Armenian illuminated manuscripts

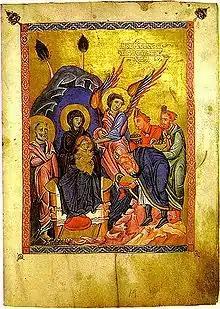
Page from Armenian manuscripts illuminated by Toros Roslin.

The influence of the art of Vaspurakan goes beyond the bordering territories. This is noticed in the presence of a strong link between the Vaspurakan school and the school of the previously Armenian-populated Nakhichevan. Two illuminated manuscripts are often cited to describe the characteristics of the art of this region: the first is a Gospel (Matenadara, Ms. 3722) copied in 1304 by the artist Simeon and another Gospel (Matenadaran, Ms. 2930) transcribed in 1315 by a miniaturist (and scribe) named Margaret.